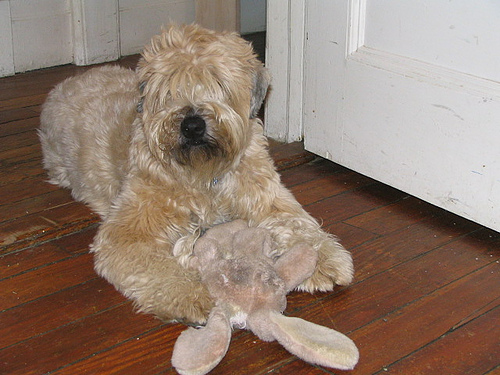
Animal: dog
Breed: wheaten_terrier